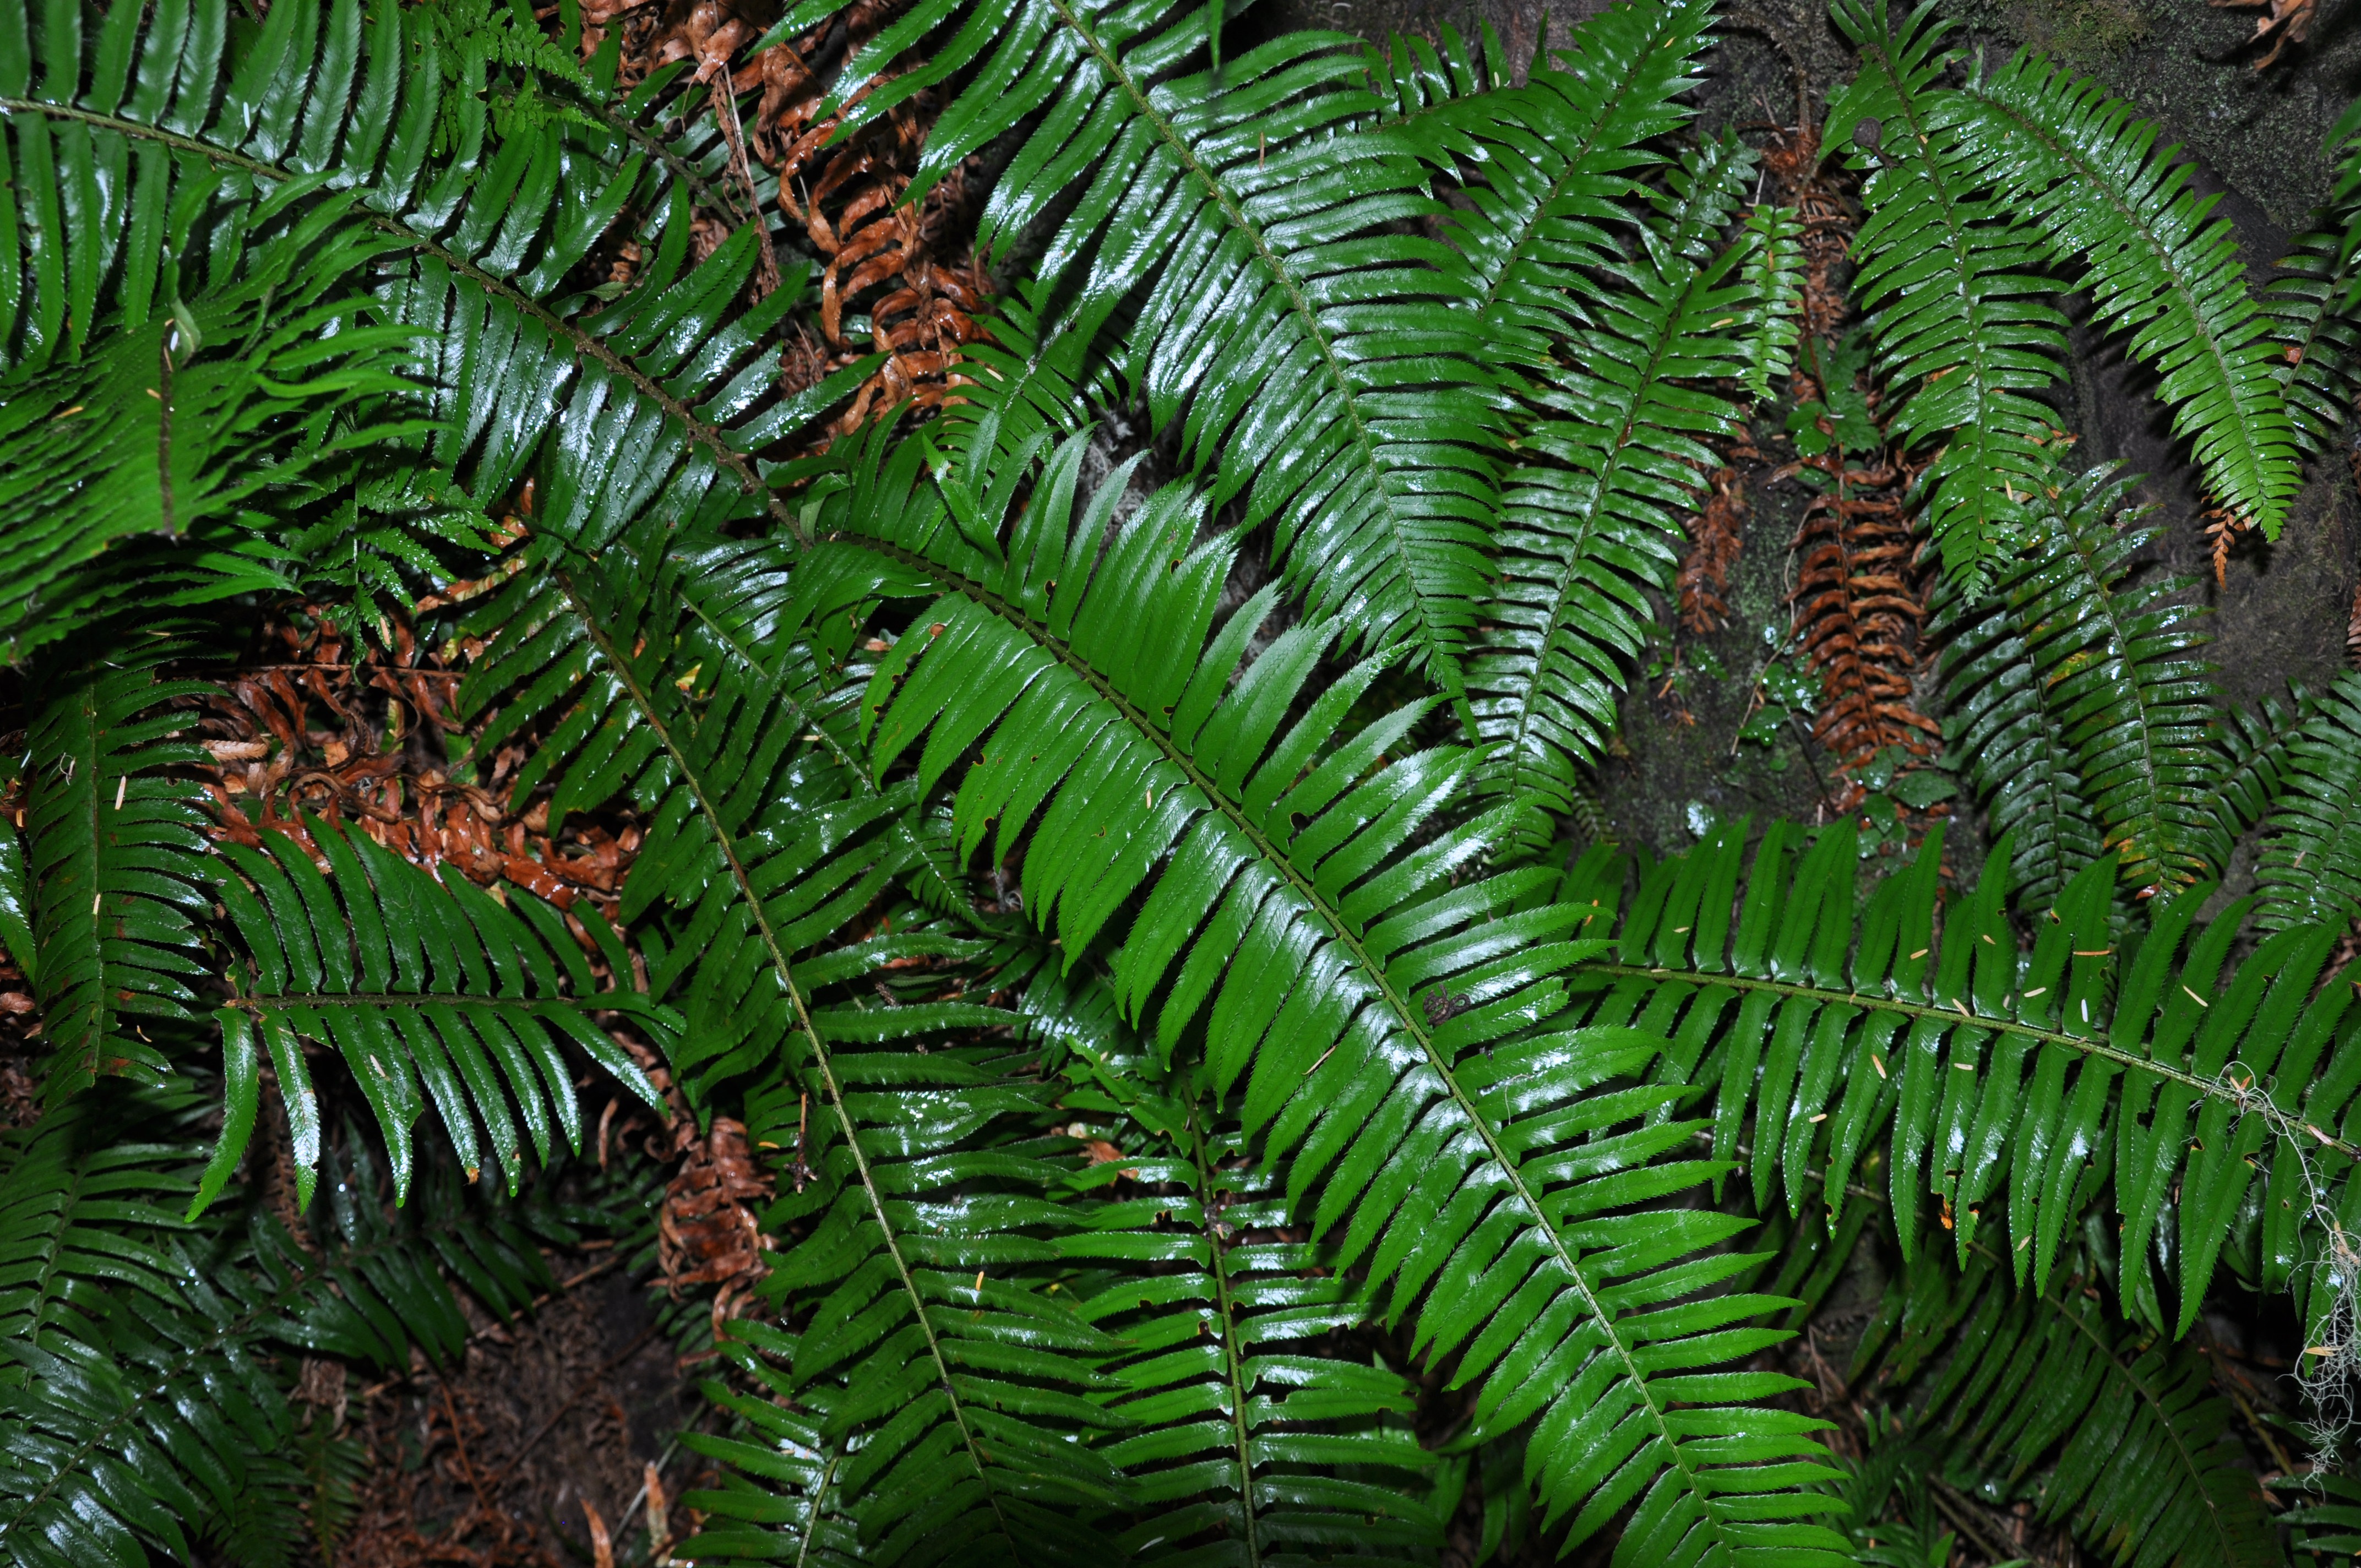
tree, forest, branch, plant, leaf, flower, green, jungle, botany, fir, flora, fern, spruce, vegetation, rainforest, ferns, habitat, tropics, ecosystem, natural environment, plant stem, land plant, ferns and horsetails, arecales, vascular plant, ostrich fern